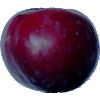
Label: Plum 2